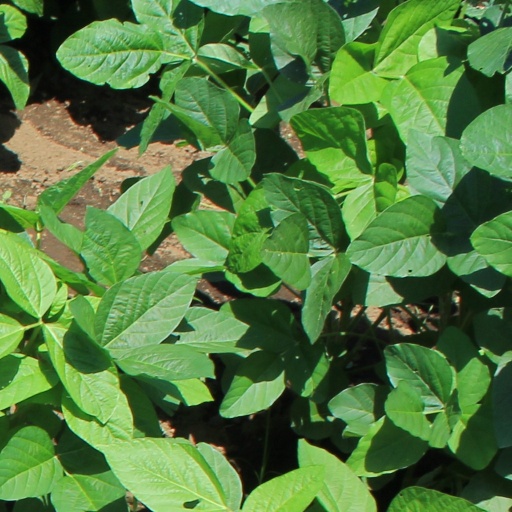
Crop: soybean